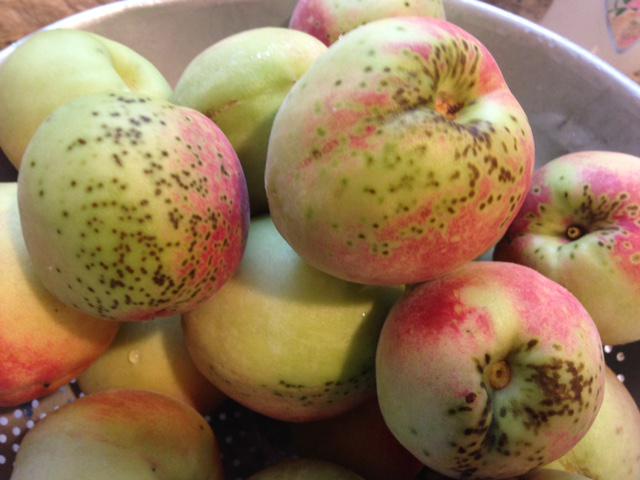
Plant: Peach
Disease: peach scab